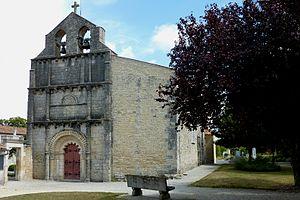
Eglise Notre-Dame de La Jarne Charente-Maritime France
La Jarne est une commune du sud-ouest de la France située dans le département de la Charente-Maritime. Ses habitants sont appelés les Jarnais et les Jarnaises.
Cet article recense une partie des monuments historiques de la Charente-Maritime, en France.
Cet article recense les monuments historiques français classés en 1907.